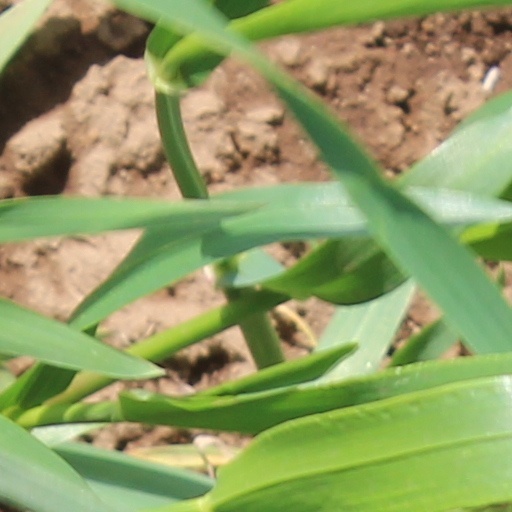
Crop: wheat